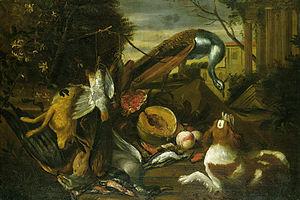
Adrian de Gryef est un peintre de l'école flamande.